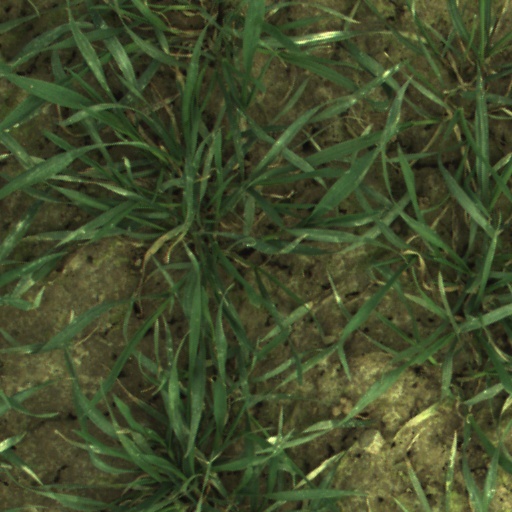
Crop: wheat